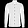
Label: Shirt